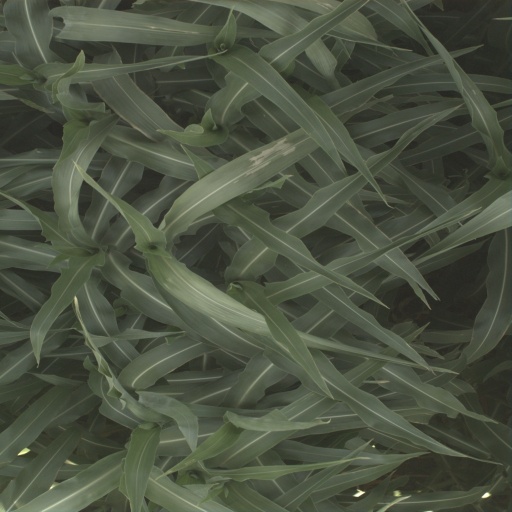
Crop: sorghum